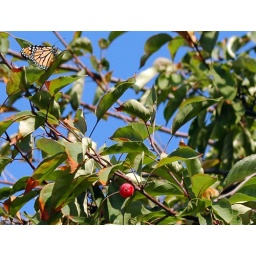
Monarch and red fruit in tree slice